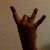
The image shows a hand gesture representing the number 8 in Indian Sign Language.